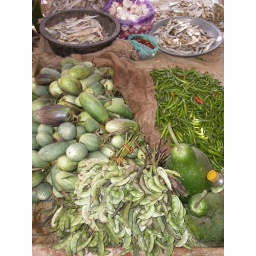
Selling fruit vegetables and dried fish in Leda camp